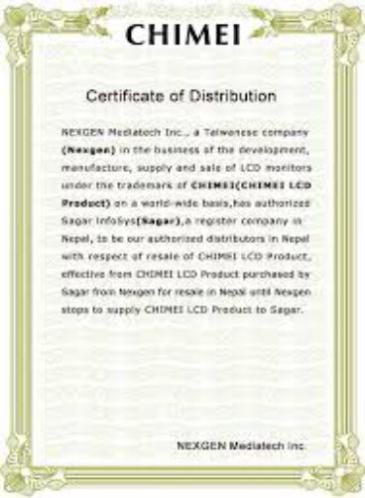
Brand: chimei
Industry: Electronic